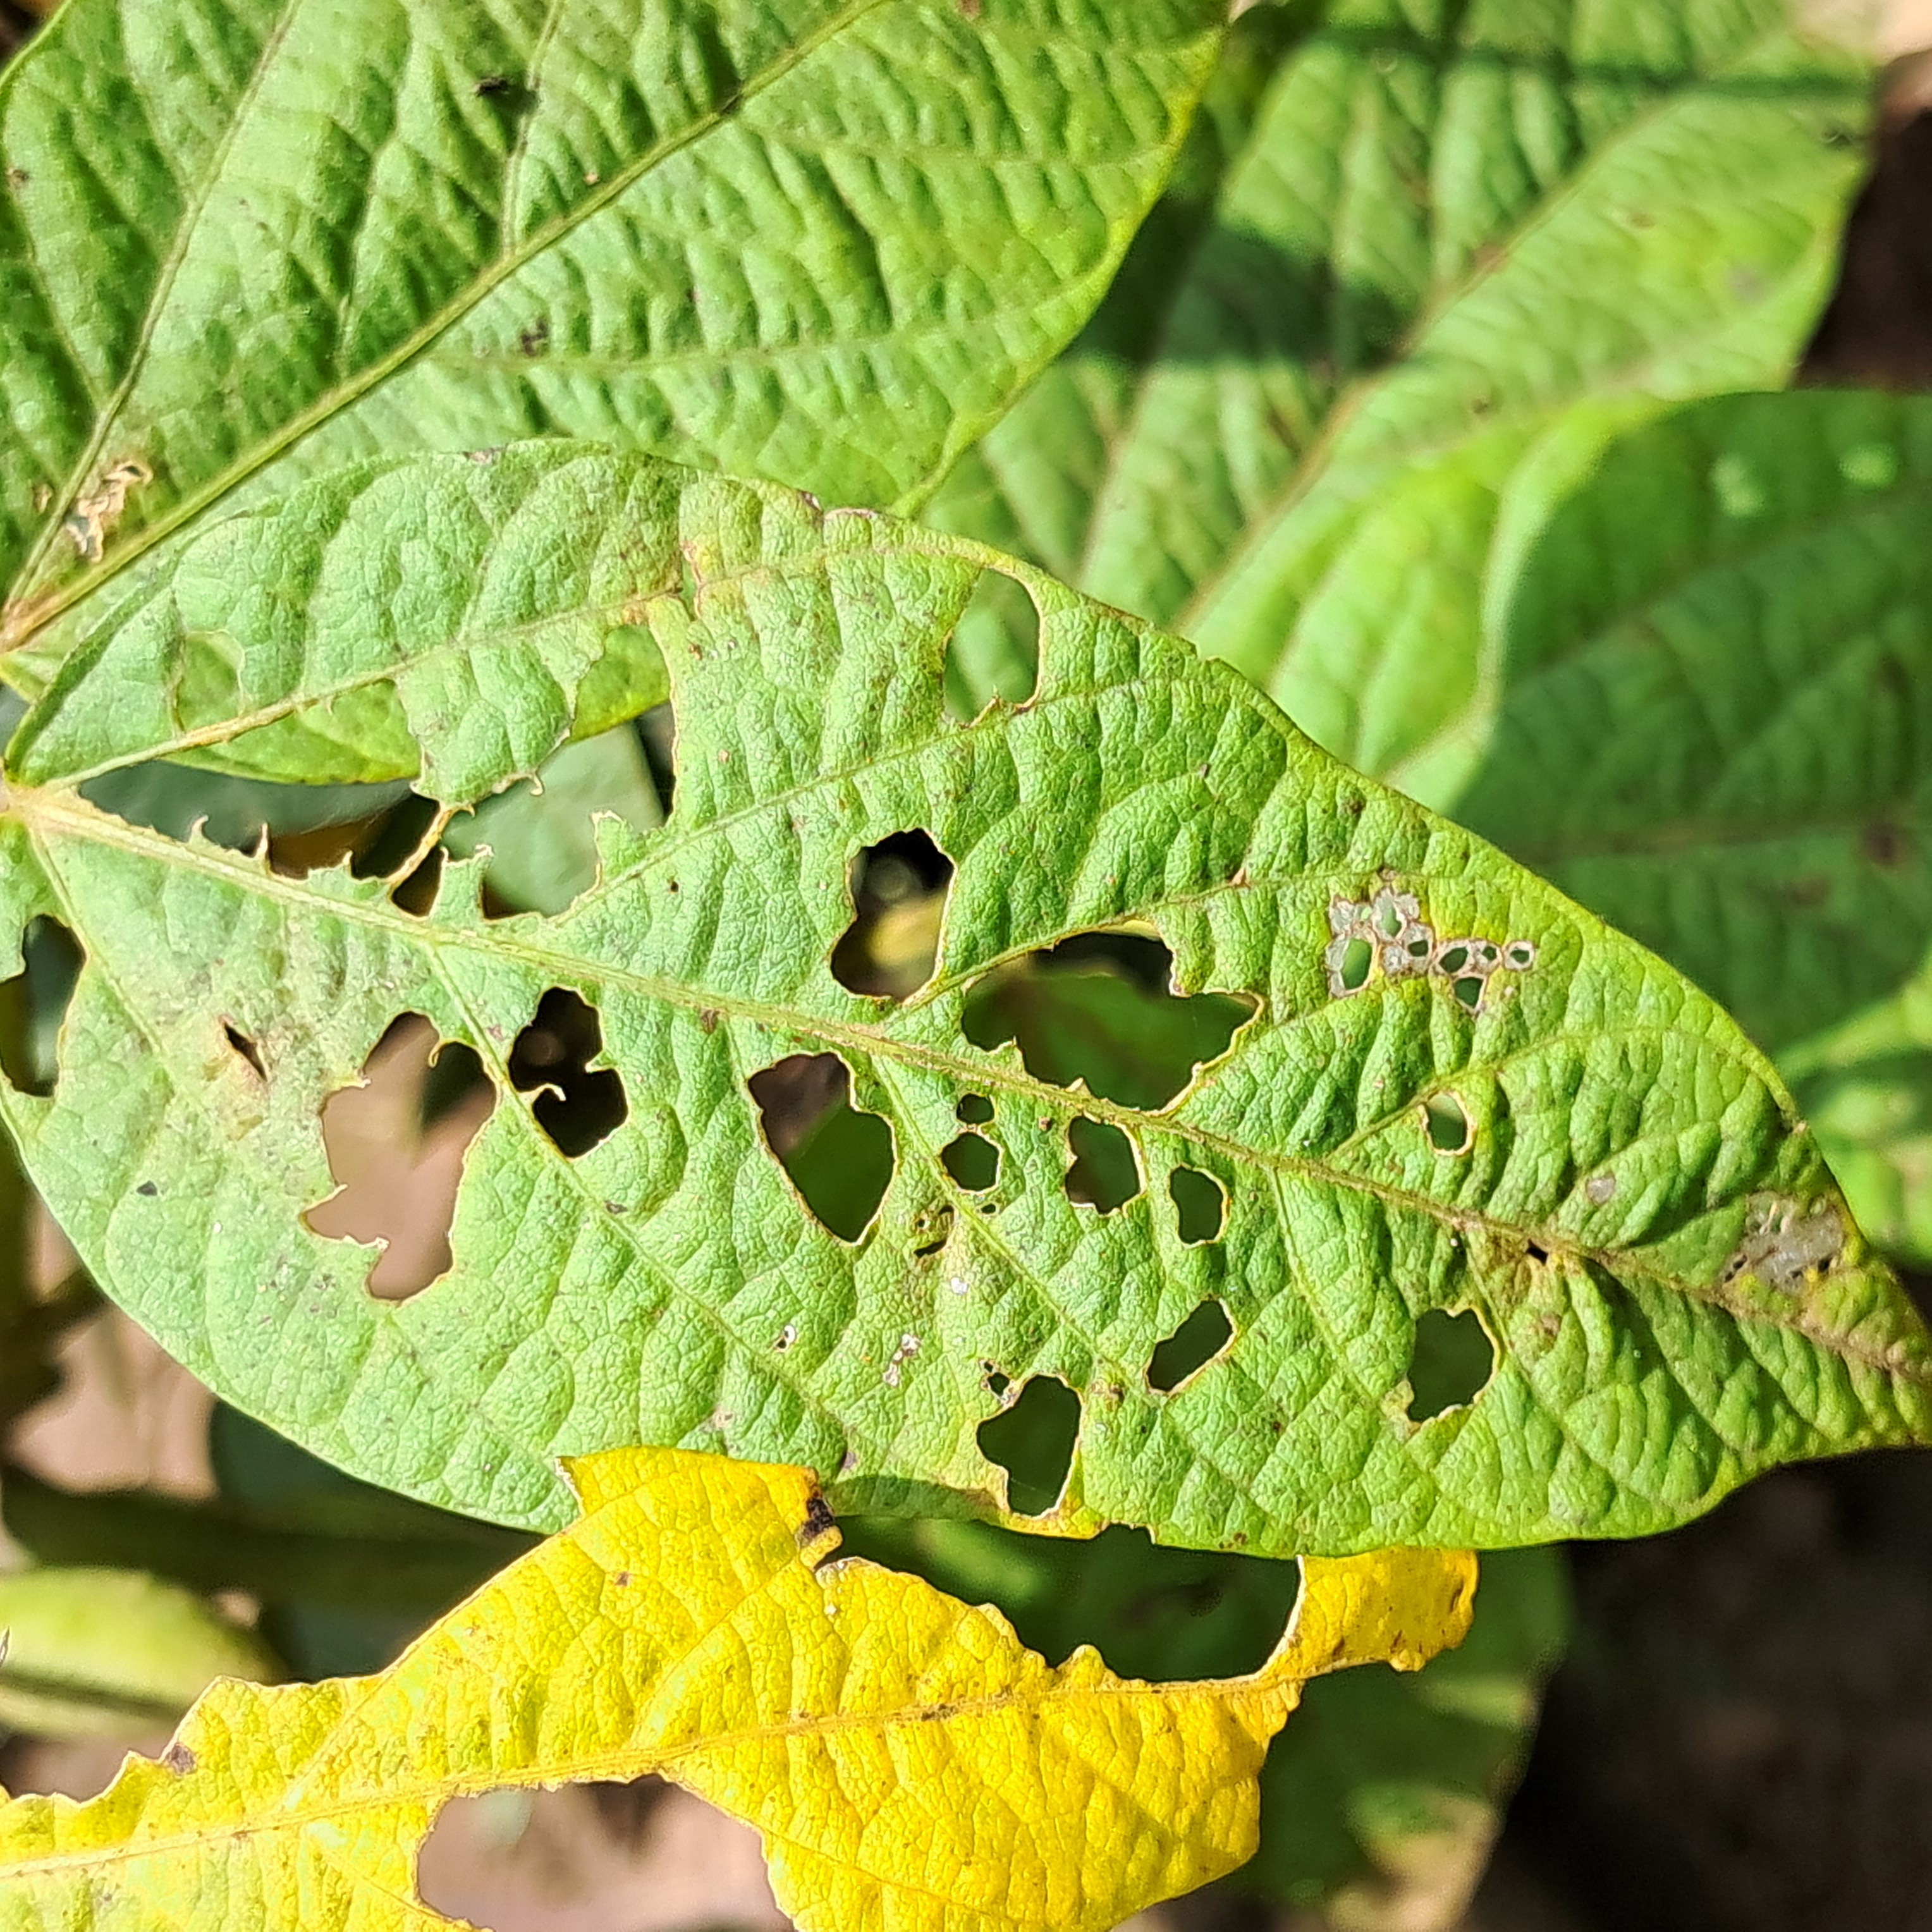
Label: Caterpillar_Semilooper_Pest